History of early Islamic Tunisia

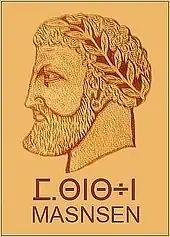
Masinissa (c.240-148), ancient King of Numidia (using Tifinagh letters).

A counter argument would be that the Berbers at first merely participated in the martial success of the Arab Muslims; the better historical choice for the Berbers would be more uniquely ethnic and thus more authentic, i.e., to articulate their own inner character and fate, and follow that. Prof. Abdallah Laroui, however, interprets the North African panorama as indicating that the Berbers did in fact carve out for themselves an independent role. "From the first century B.C. to the eighth century A.D. the will of the Berbers to be themselves is revealed by the continuity of their efforts to reconstitute their kingdoms of the Carthaginian period, and in this sense the movement was crowned with success." Here Laroui apparently favorably compares the ancient Berber King Masinissa and his regime, e.g., to the Rustamid kingdom, and later to the medieval Islamic Almoravids and Almohads, and to the Zirid and the Hafsid dynasties, all Berber creations. By choosing to ally "not" with nearby Europe, familiar in memory by the Roman past, but rather with the newcomers from distant Arabia, the Berbers knowingly decided their future and historical path. "Their hearts opened to the call of Islam because in it they saw a means of national liberation and territorial independence."